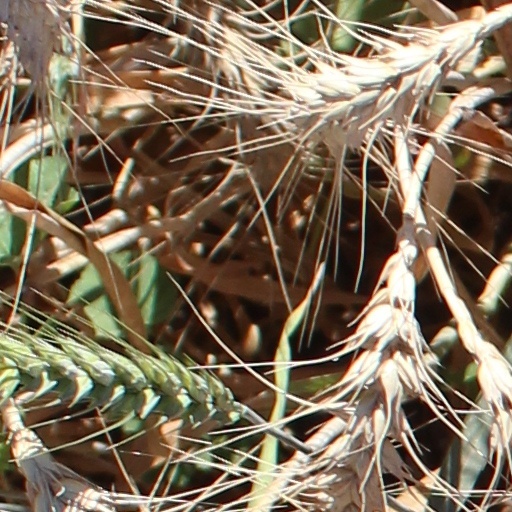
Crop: wheat